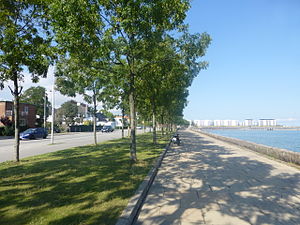
Strandpromenaden
Strandpromenaden.
Strandpromenaden er en ca. 400 meter langt stykke af Ringvejen øst om København, som ligger på Ydre Østerbro, og forbinder Strandvænget mod syd og Strandøre mod nord.